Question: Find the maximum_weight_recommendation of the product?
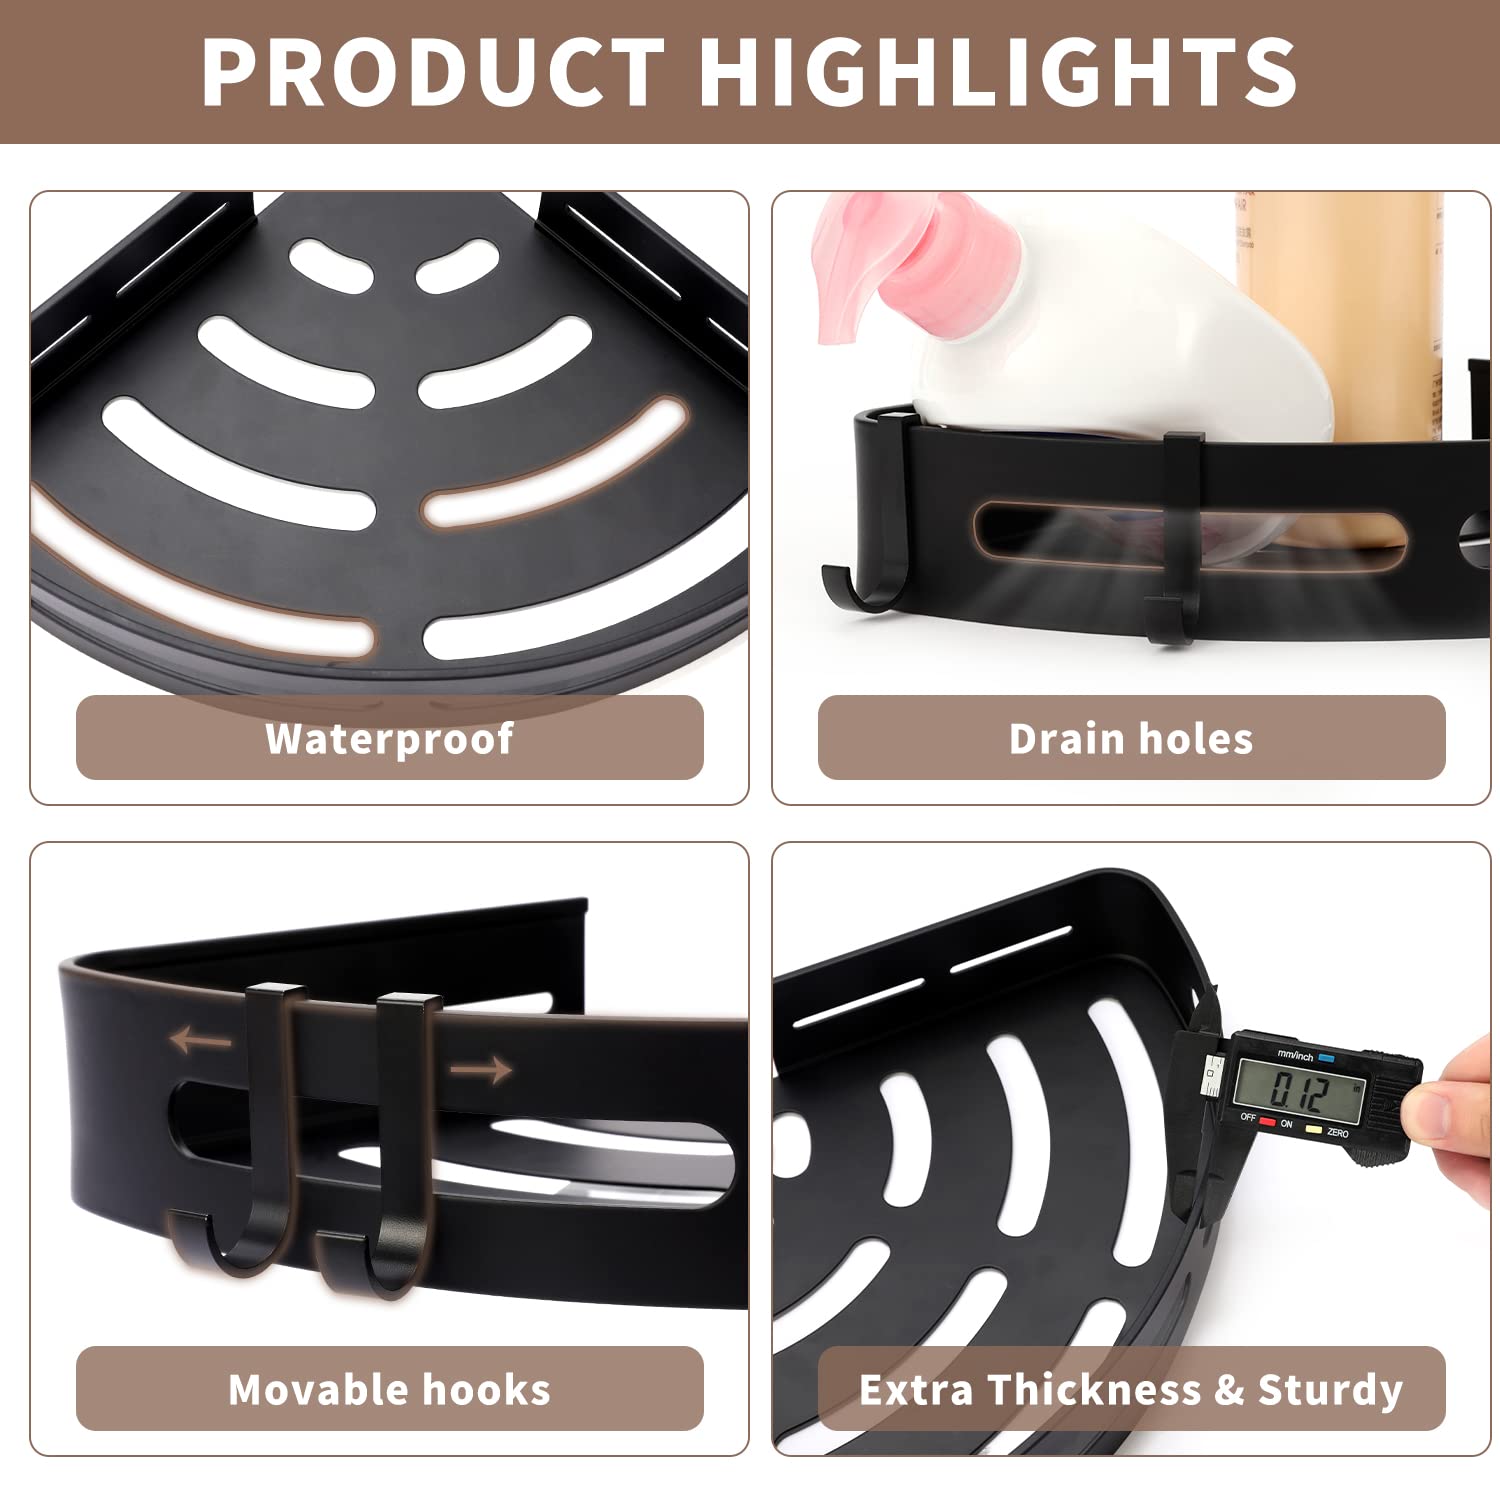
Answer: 0.12 ton